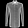
Label: Shirt